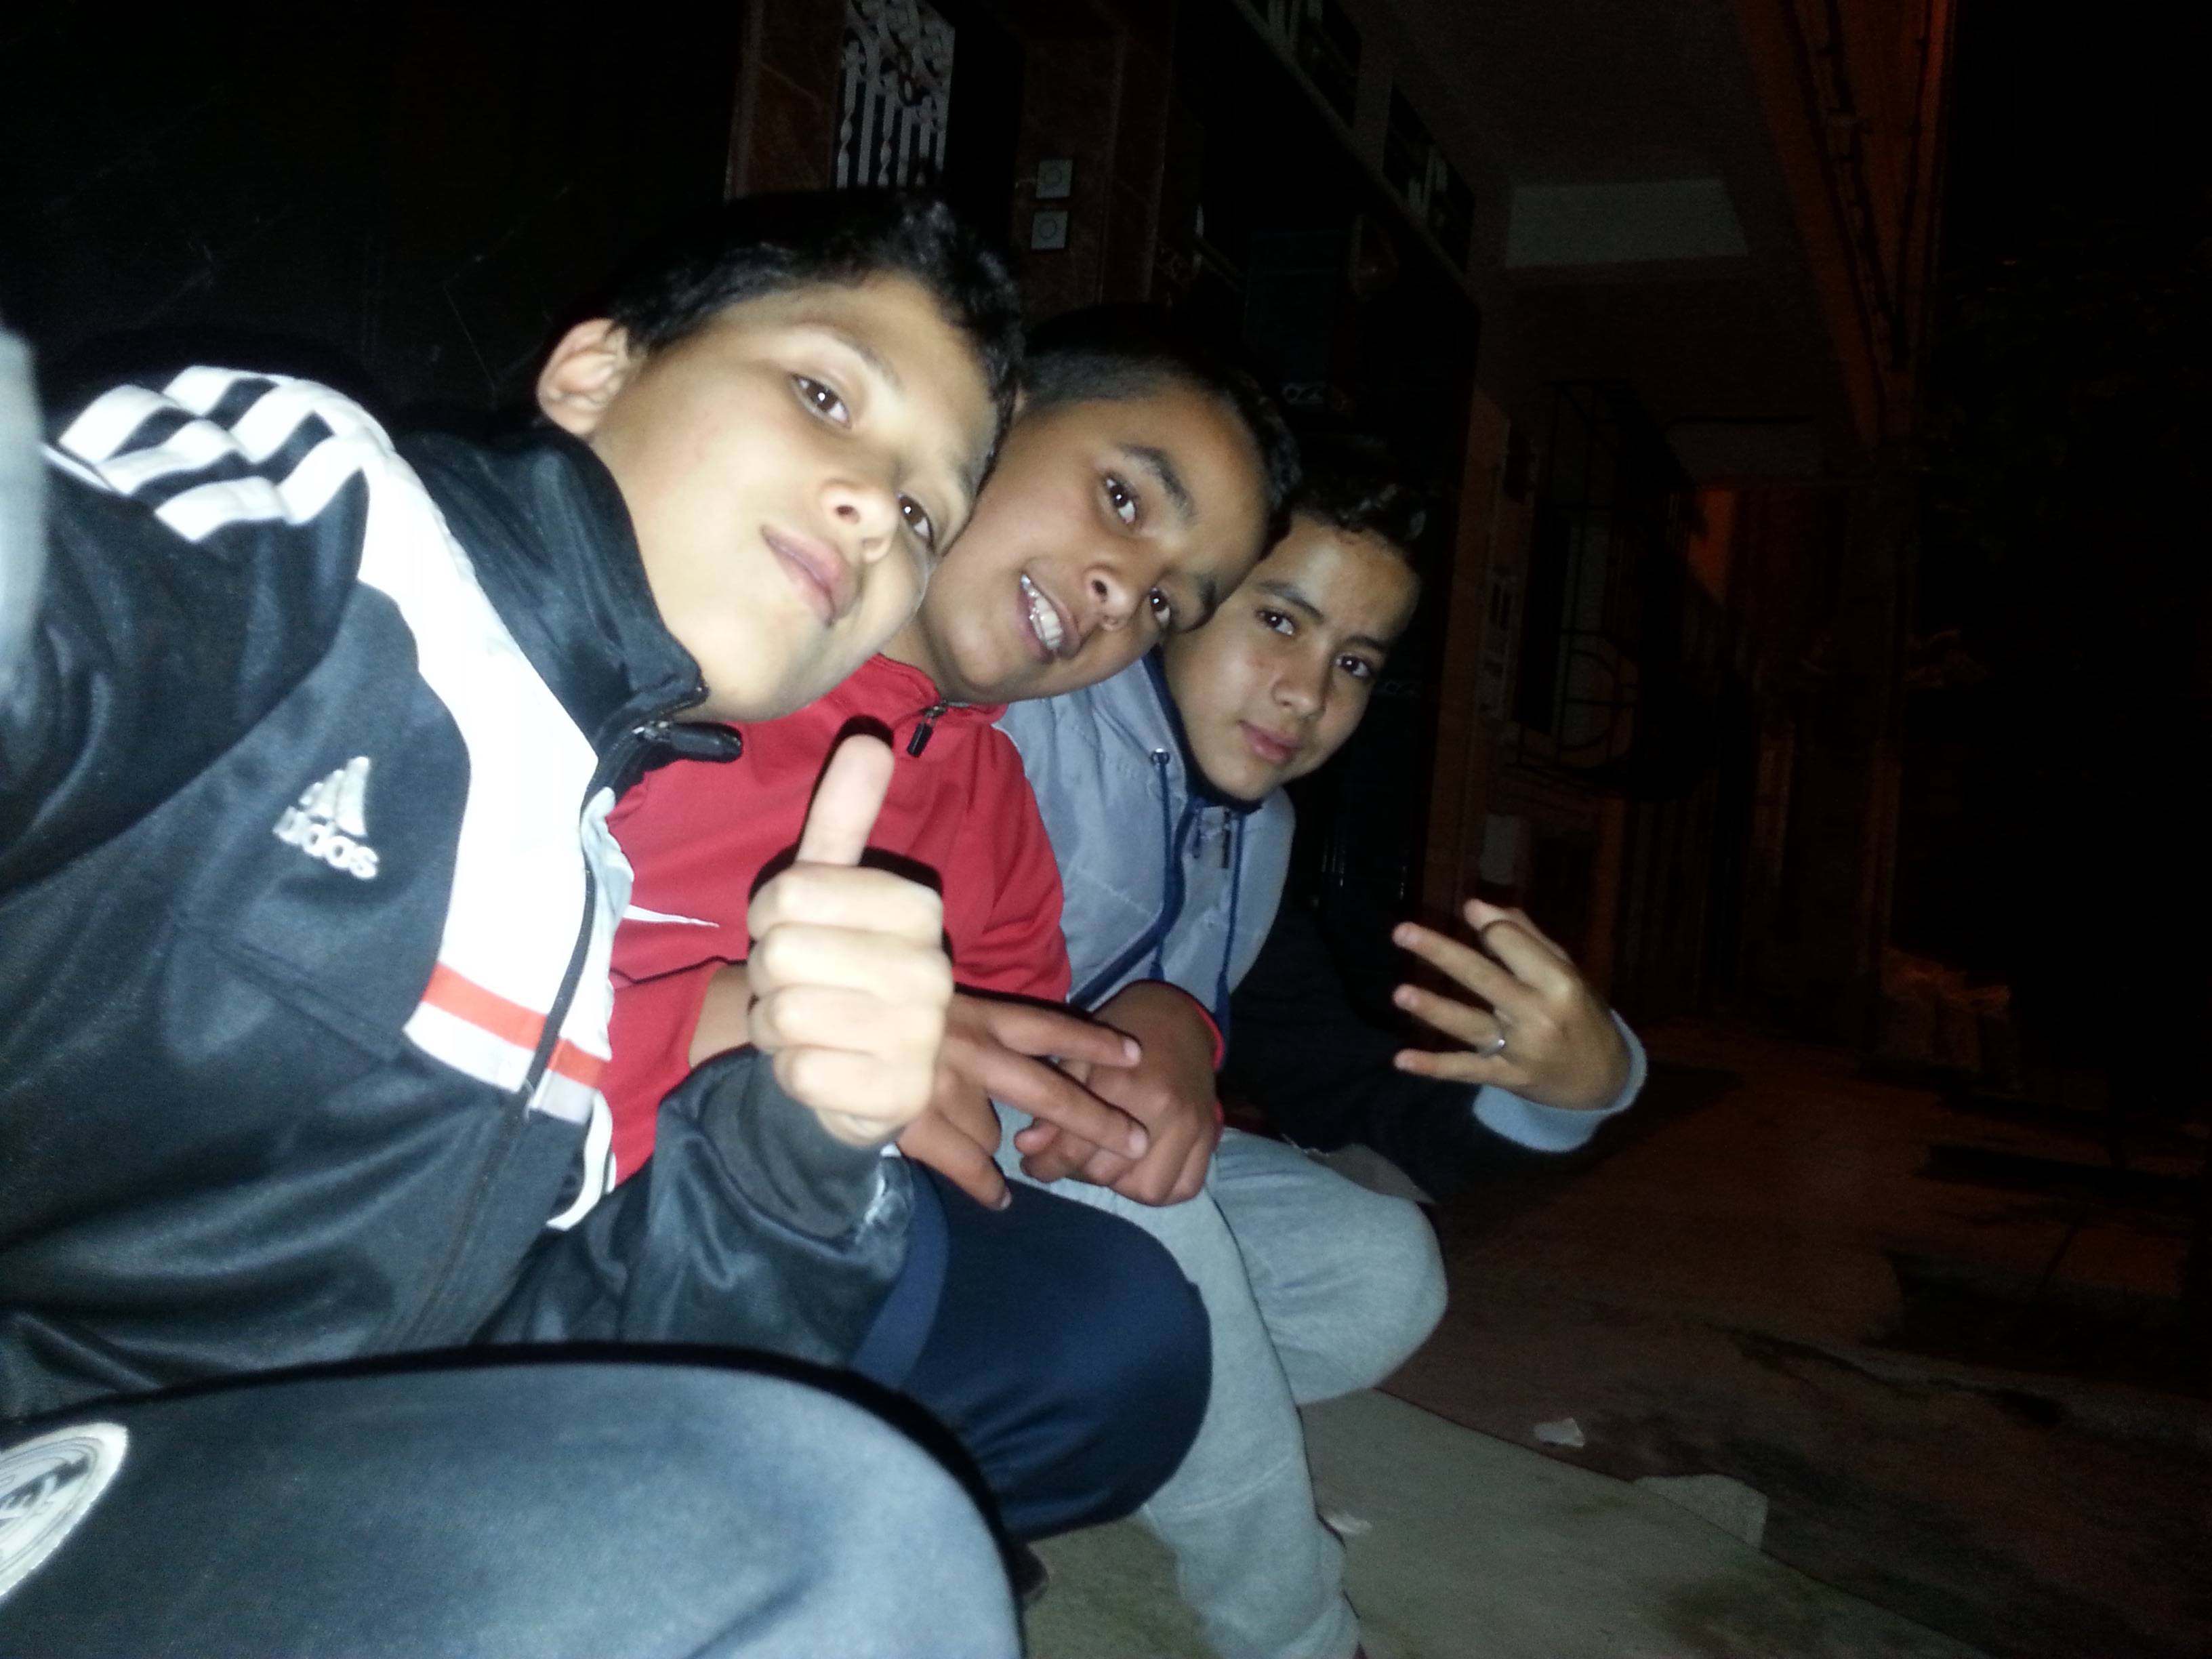
person, people, sitting, child, family, day, image, human positions